Jasenovac concentration camp

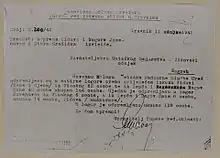
A report on the deportation of Travnik area Jews to Jasenovac and Stara Gradiška camps, March 1942

Jews, the primary target of Nazi genocide, were the second-largest category of victims of Jasenovac. The number of Jewish casualties is uncertain, but estimates range from about 8,000 to around 25,000, almost two thirds of the Croatian Jewish population of 37,000.